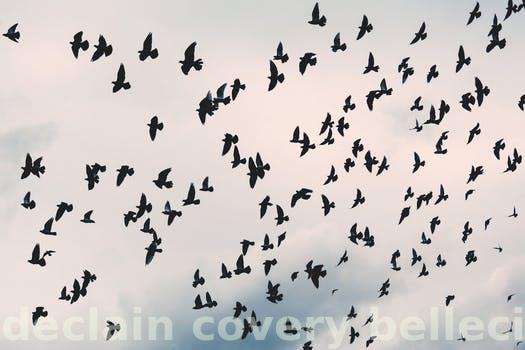
Label: Watermark